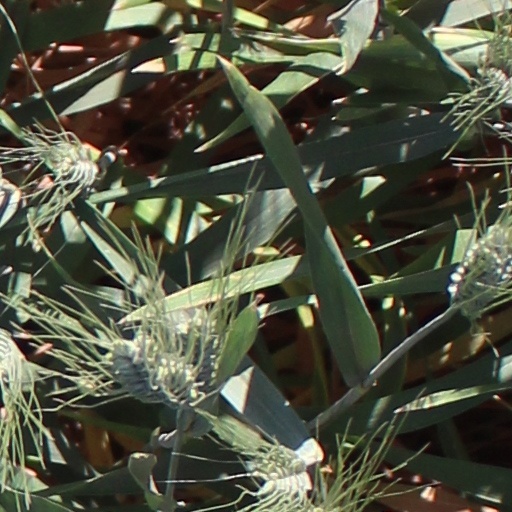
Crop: wheat